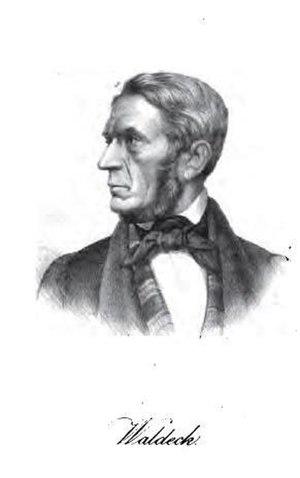
Benedikt Waldeck est un homme politique allemand, meneur des libéraux de gauche en Prusse lors de la révolution de mars 1848. Il est donc un des principaux acteurs de l'assemblée nationale prussienne où il présente sa charte qui servira de base à la Constitution prussienne. Par la suite, durant l'ère réactionnaire, il doit se retirer de la politique. Il fait son retour au sein du parti progressiste allemand dans les années 1860 et devient un des adversaires du chancelier Otto von Bismarck.